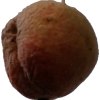
Label: peach